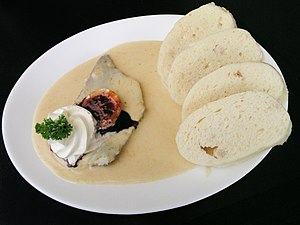
Tjekkiet / Mad og drikke
Retten svíčková
Tjekkiet, officielt Den Tjekkiske Republik er et land i Centraleuropa. Det grænser op til Tyskland mod vest, Østrig mod syd, Slovakiet mod øst og Polen mod nordøst. Tjekkiet har et samlet areal på 78.866 og landareal på 77.247 kvadratkilometer. Det meste af landet har et tempereret fastlandsklima. Enhedsstaten Tjekkiet er en parlamentarisk republik. Det er hjemsted for over 10,6 millioner indbyggere, hvoraf 1,3 millioner bor i hovedstaden Prag. Prag er også landets største by. Tjekkiet omfatter de tre historiske regioner Bøhmen, Mähren og Tjekkiske Schleisen.